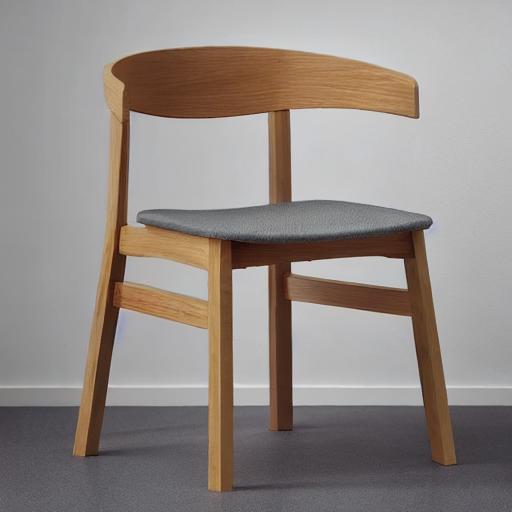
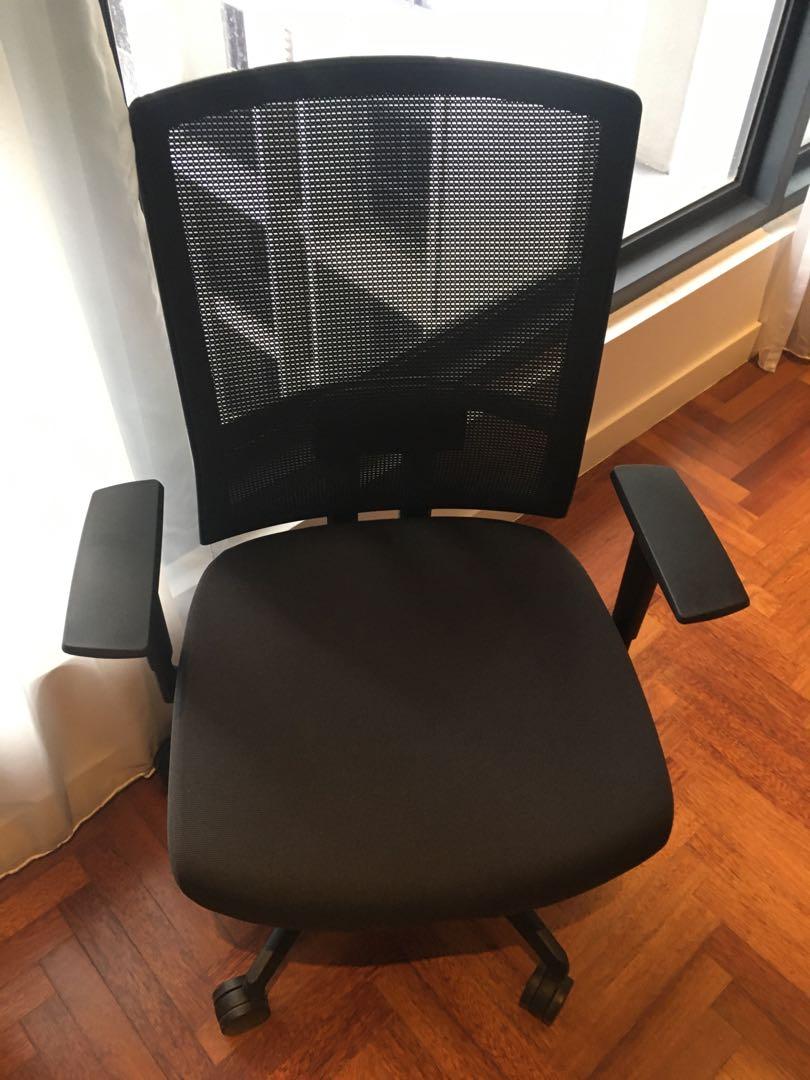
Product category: items_chair
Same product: no